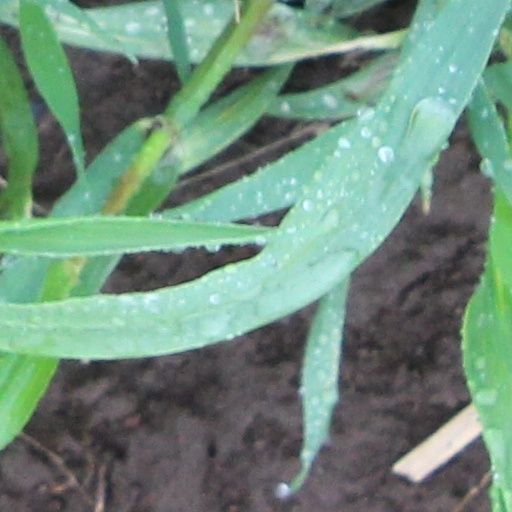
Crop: wheat